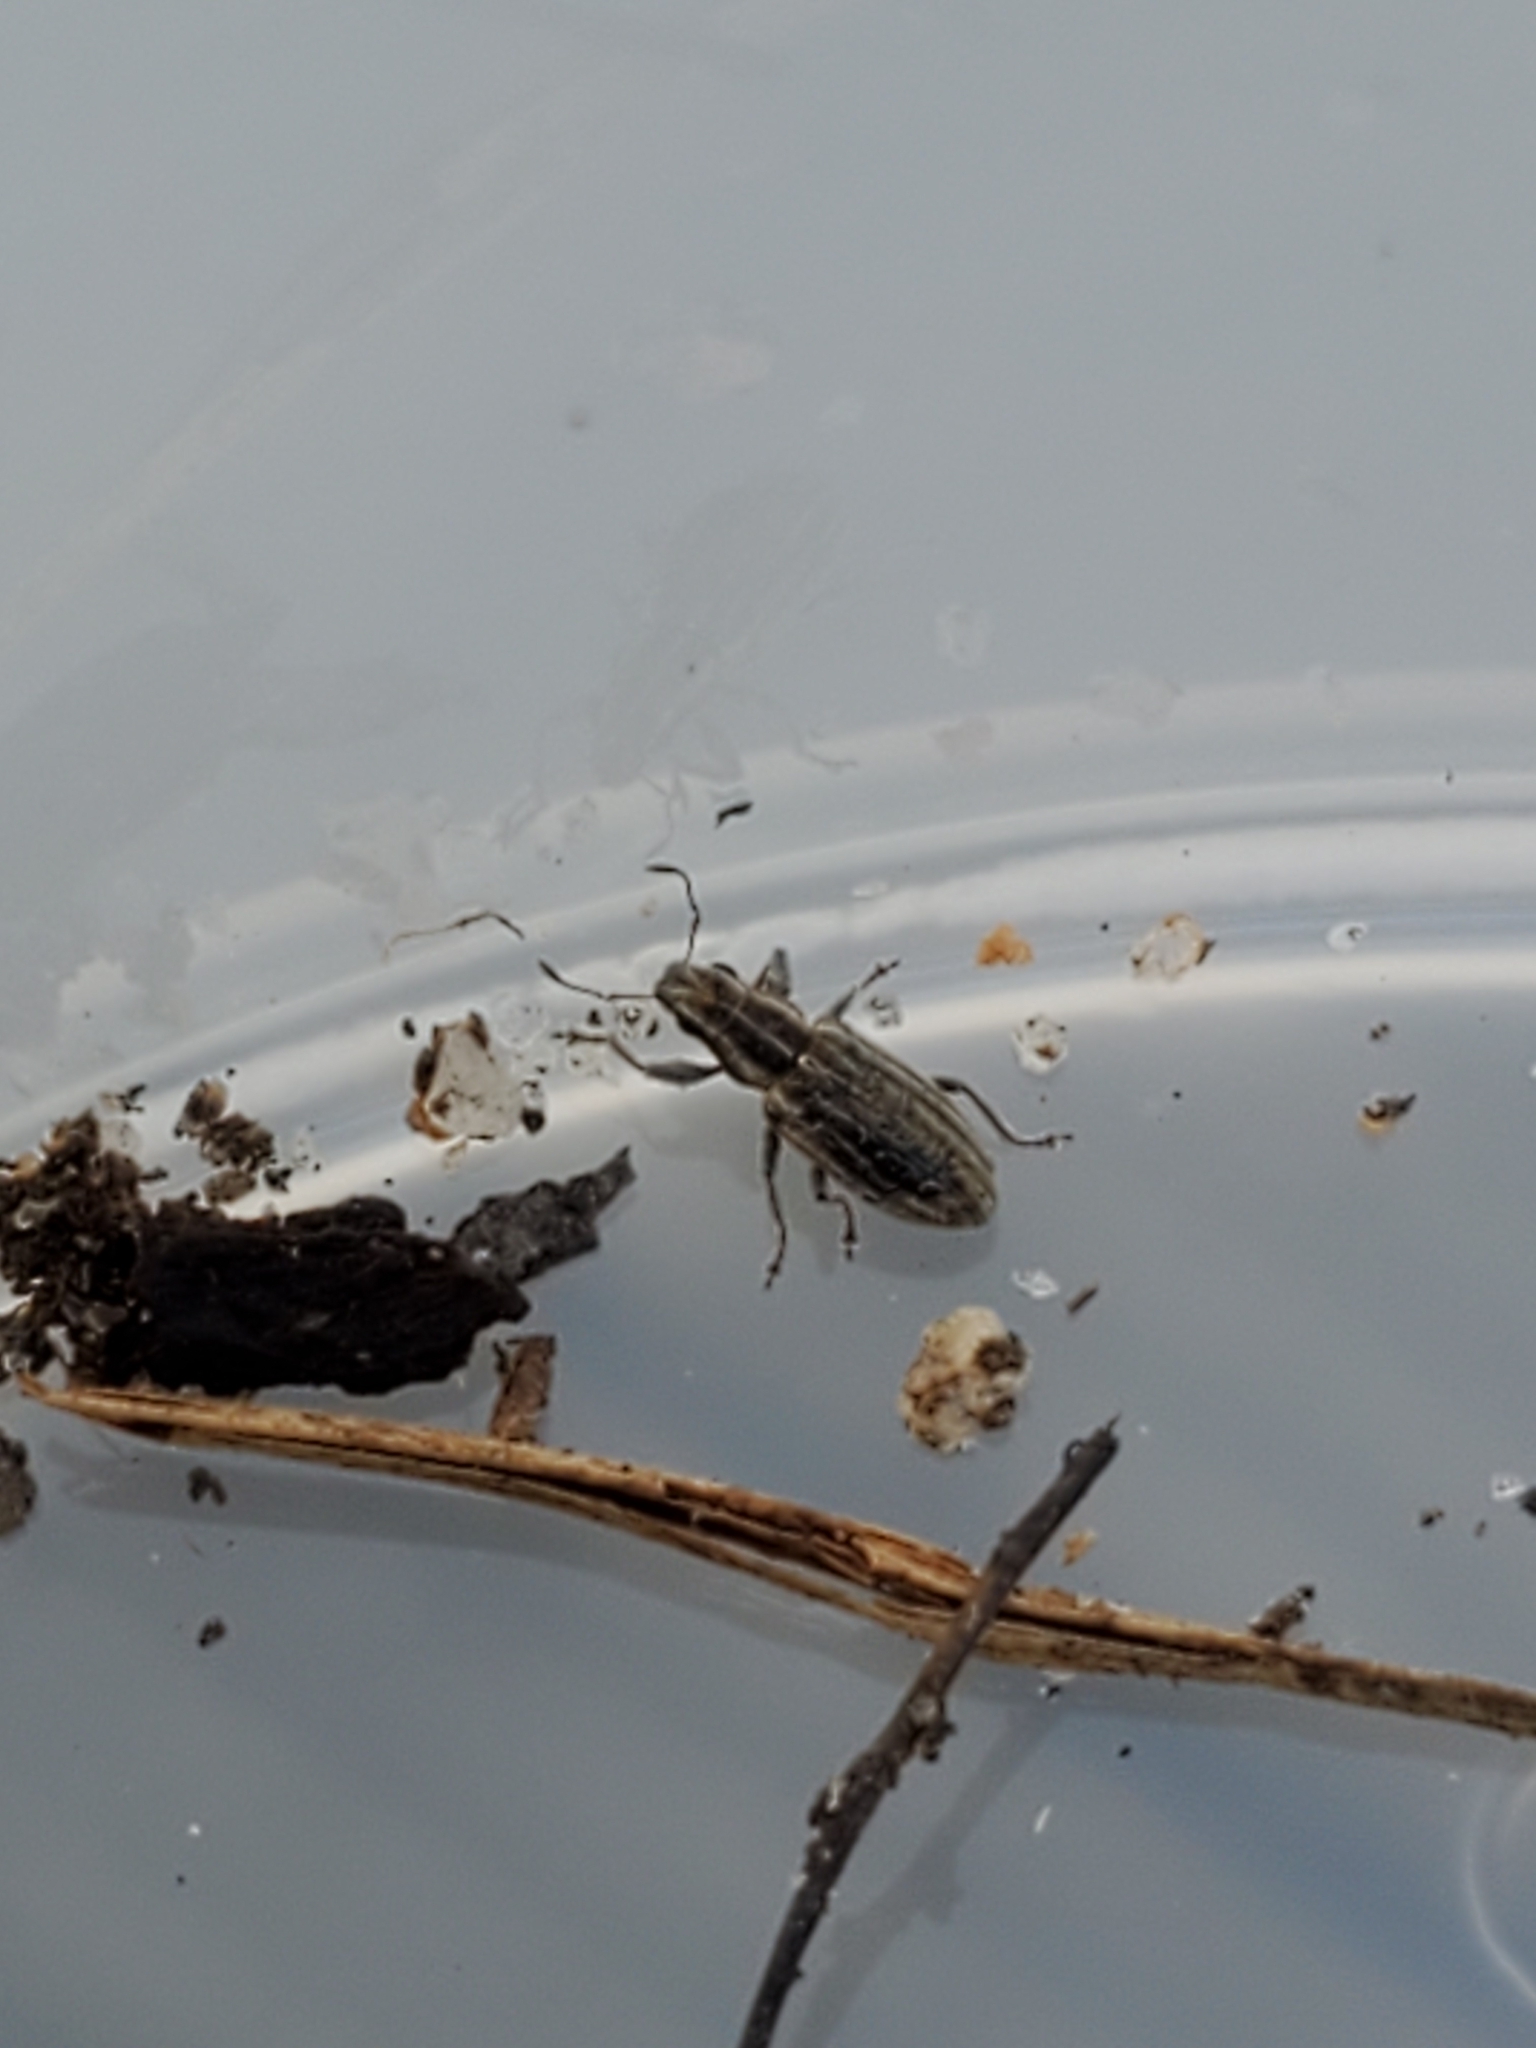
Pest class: pea_leaf_weevil